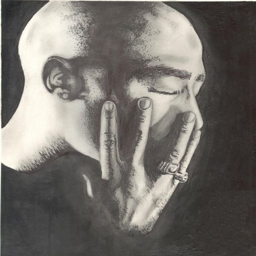
a drawing of hip hop artist .